Soda machine (home appliance)

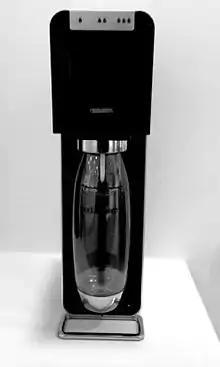
Soda machine

A soda machine or soda maker is a home appliance for carbonating tap water by using carbon dioxide from a pressurized cartridge. The machine is often delivered with flavorings; these can be added to the water after it is carbonated to make soda, such as orange, lemon, or cola flavours. Some brands are able to directly carbonate any cold beverage.